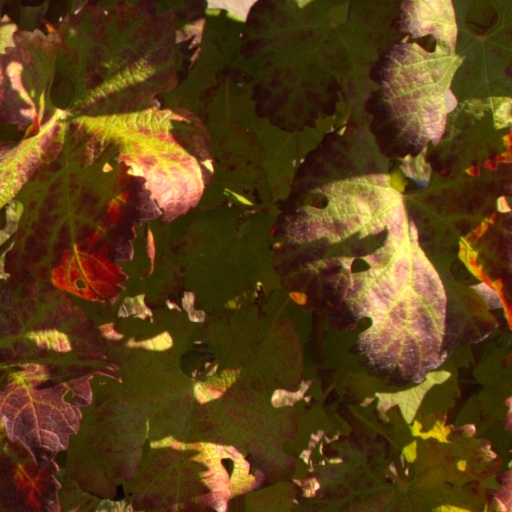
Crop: grape